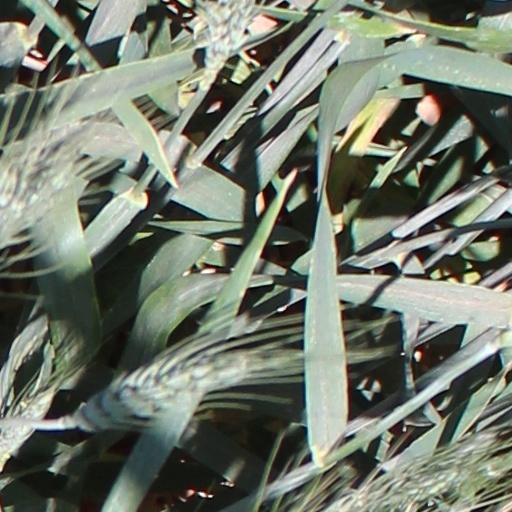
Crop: wheat